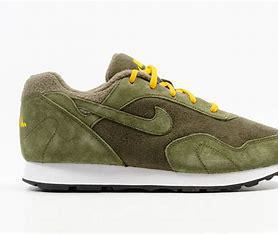
Brand: Nike
Model: Outburst